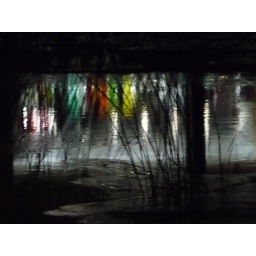
the lake and reflections in the water